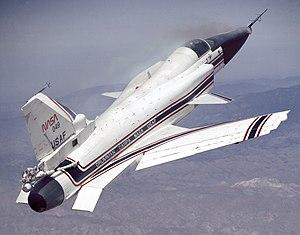
Le Grumman X-29, désigné par son constructeur Model 712, est un avion expérimental américain développé dans les années 1980 en vue d'étudier les caractéristiques d'un appareil doté d'une aile en flèche inversée et de plans canard et d'étudier les avantages d'une telle formule.